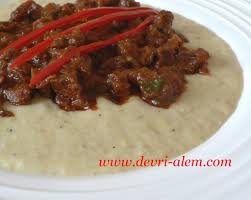
Yemek: hunkar_begendi